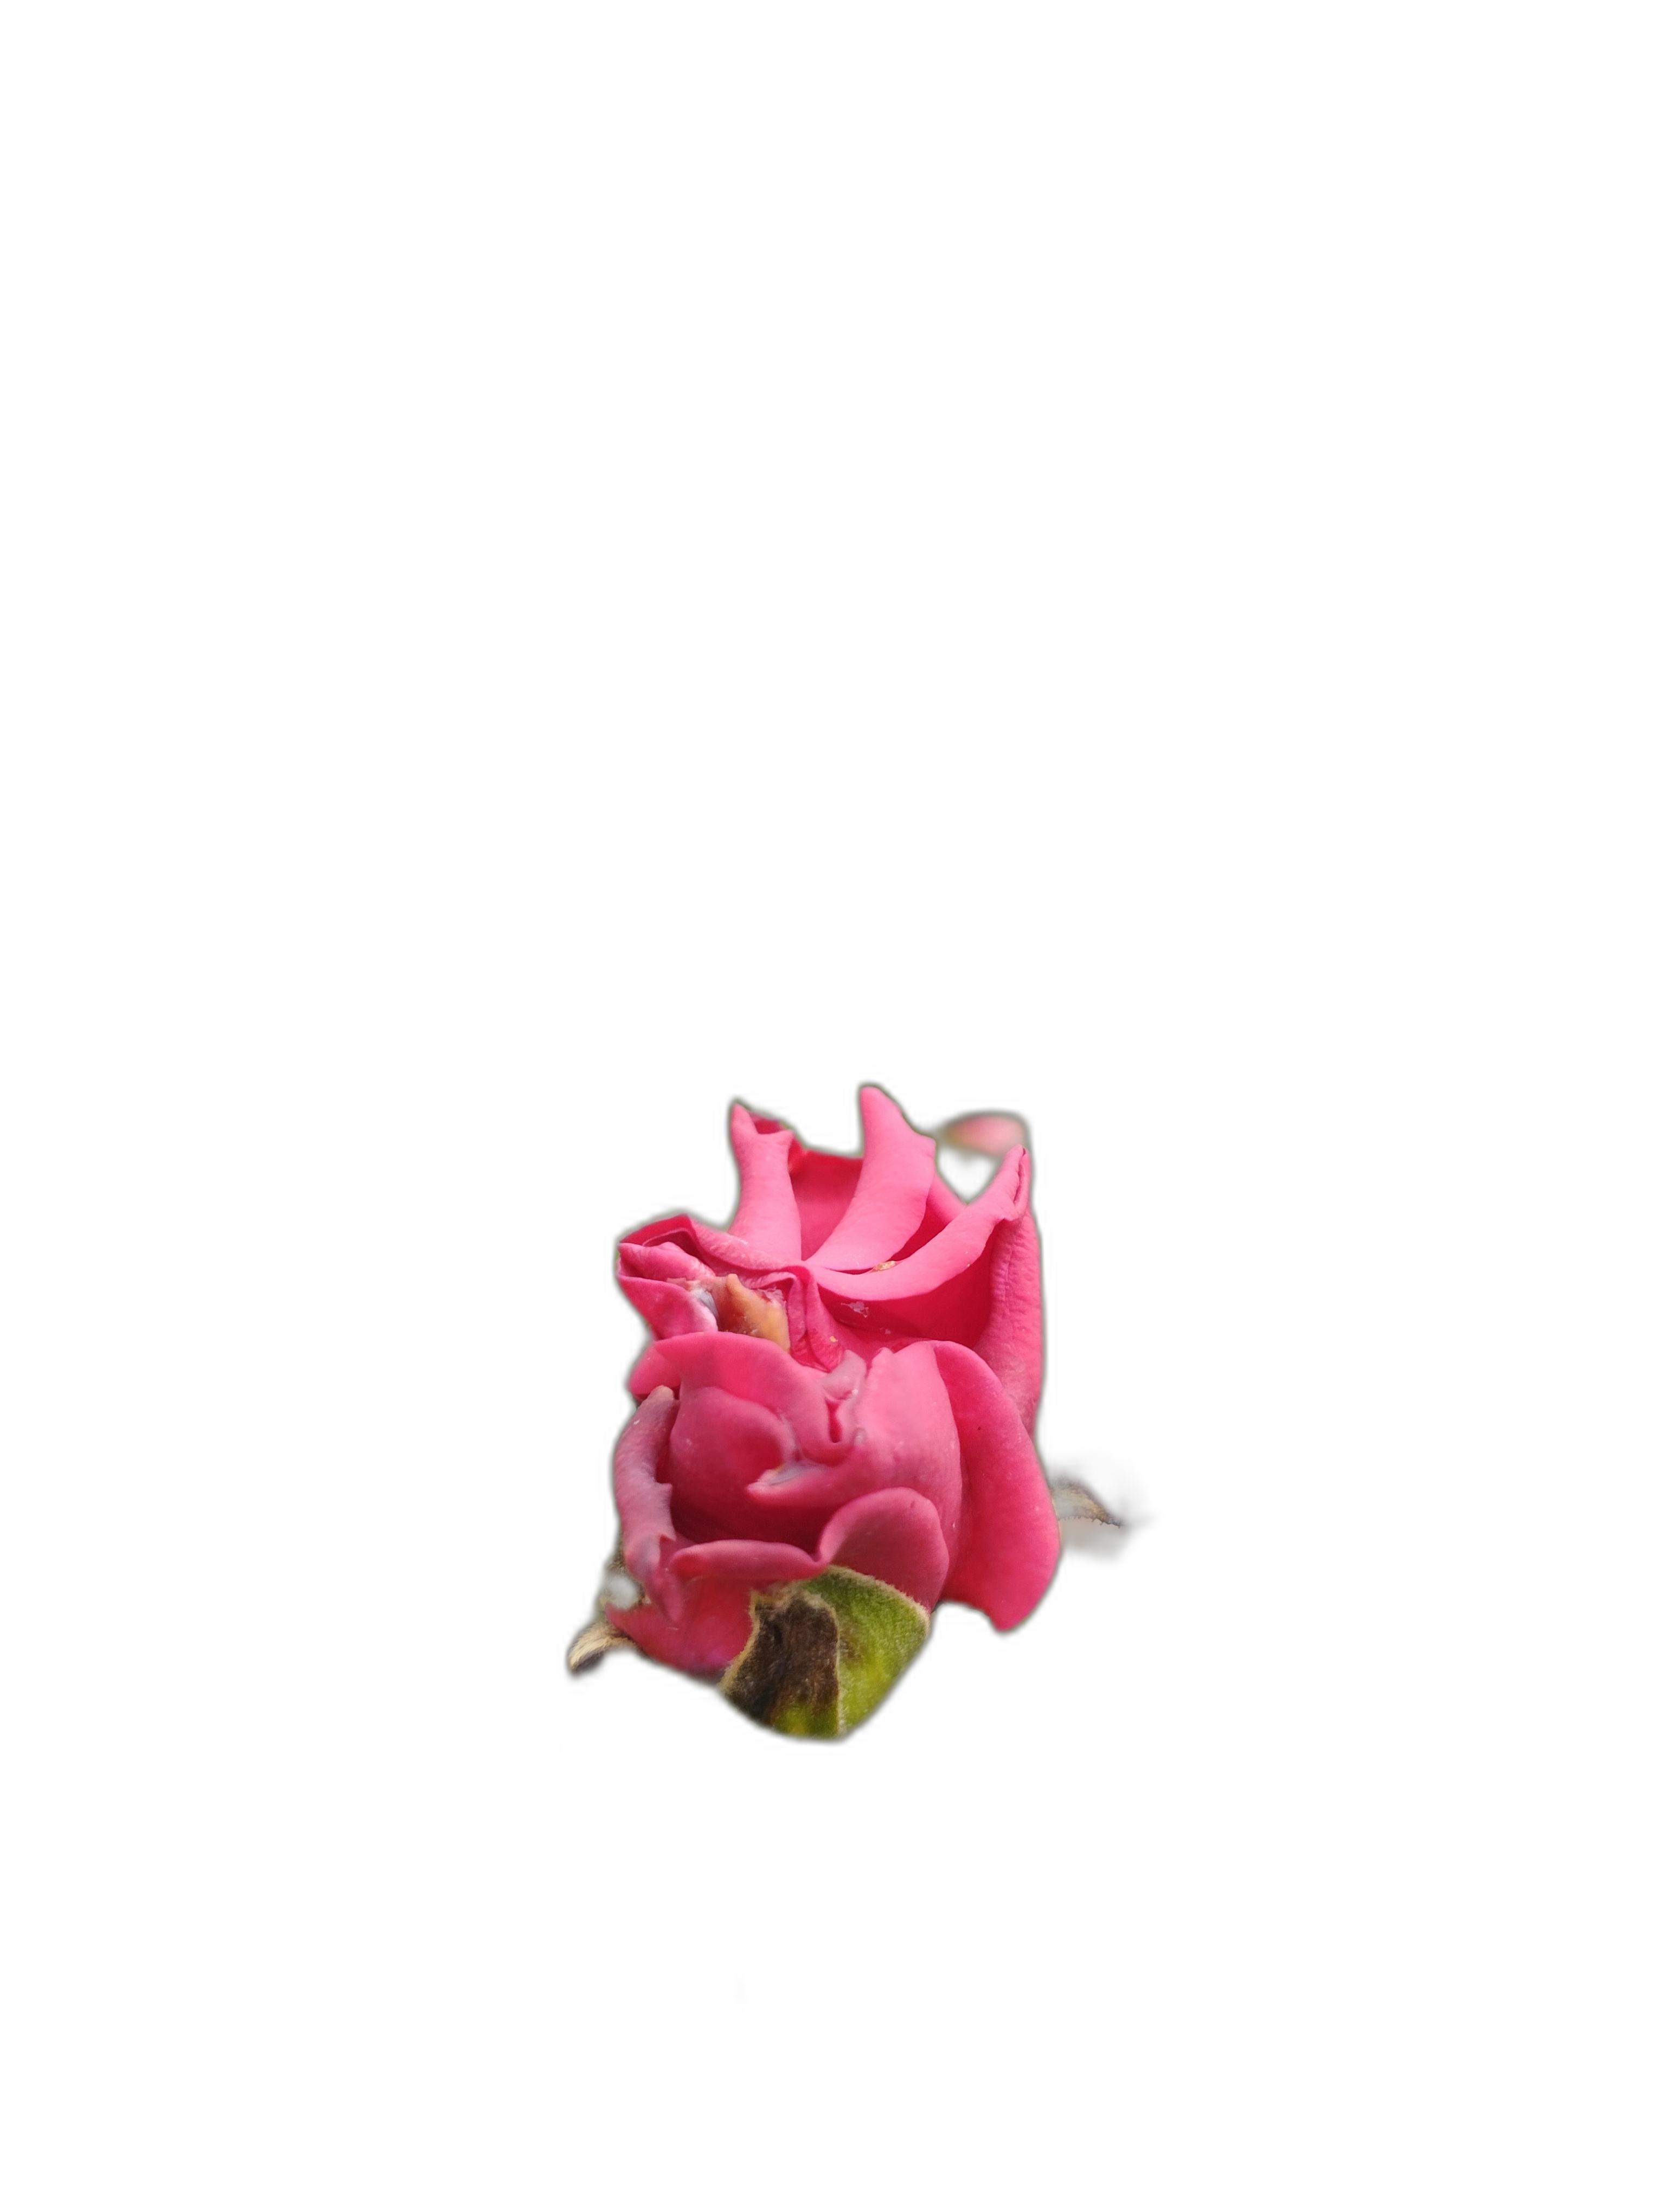
Label: Rose